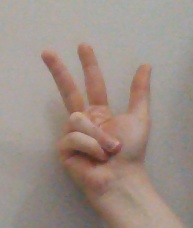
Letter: al